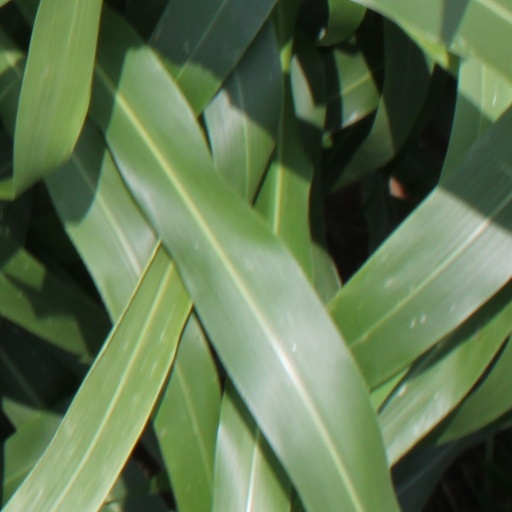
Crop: sorghum